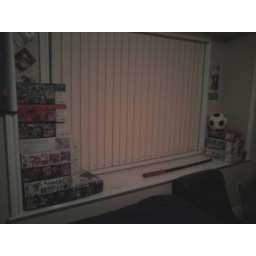
Huge window by bed + gunpla